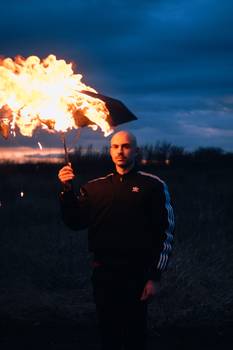
Label: No Watermark